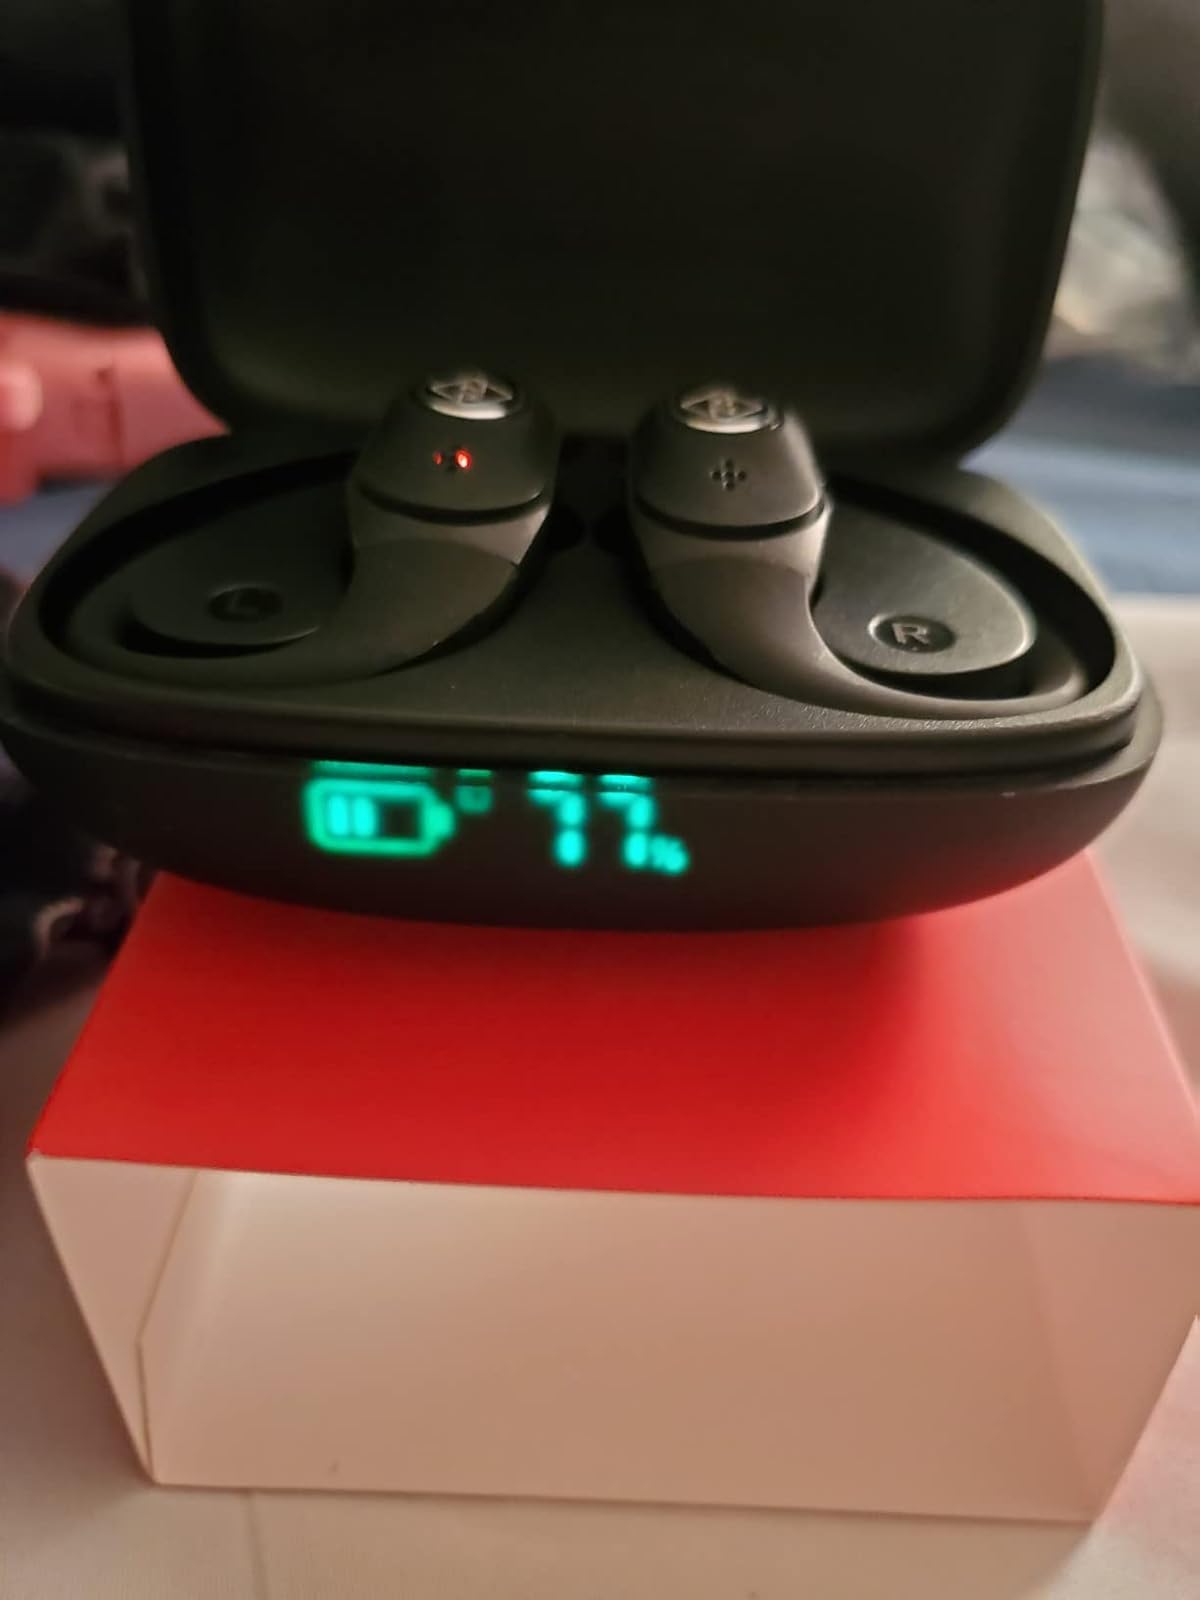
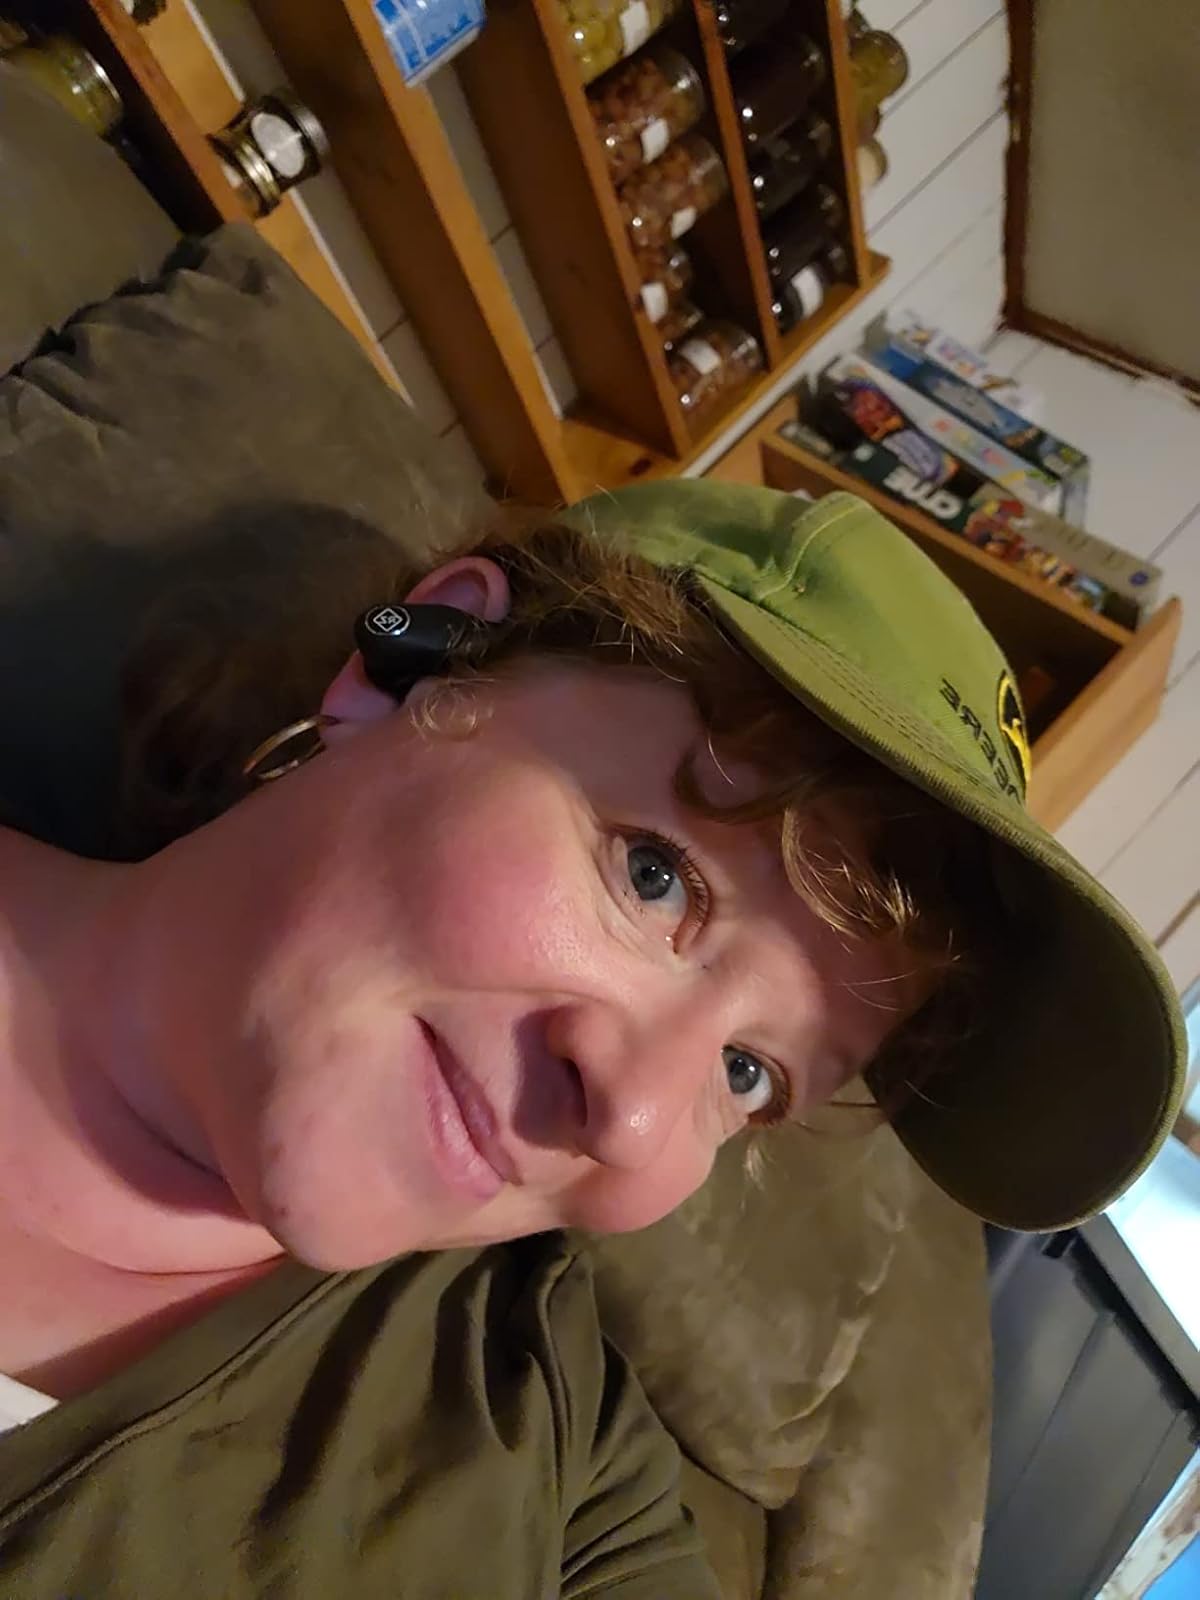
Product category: earbuds
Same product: yes